F. B. McFarren Memorial Park

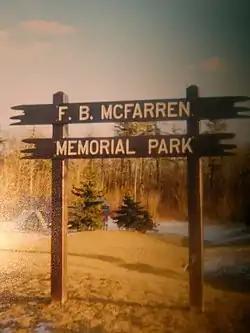

F. B. McFarren Memorial Park is a park in the community of Streetsville in Mississauga, Ontario, Canada.